Pierre-Chaumont Liadières

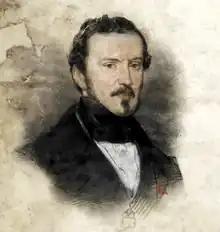
Pierre-Chaumont Liadières

Pierre-Chaumont Liadières (28 September 1792 – 17 August 1858) was a French army officer, politician and playwright.